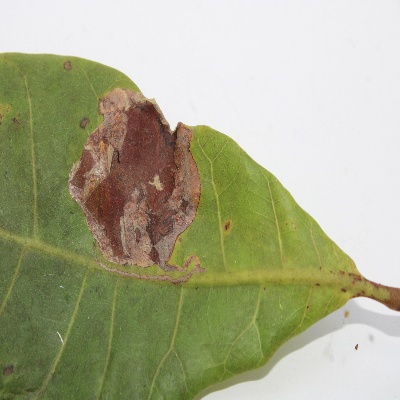
Crop: Cashew
Condition: leaf miner